Anna Vickers

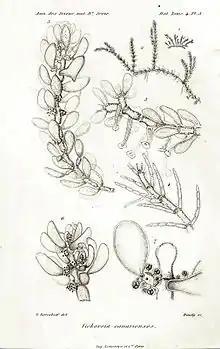
"Vickersia canariensis" (now "Vickersia baccata") by N. Karsakoff, 1896.

Vickers carried out research into marine flora around Roscoff, Naples (Italy), Antibes (France), the Canary Islands, and the Antilles. She published major papers in French journals on the algae of the Canary islands and Barbados, reporting results of field work done in the Canaries in 1895–96 and in the West Indies in 1898–99 and 1902–03. Her work in the Canaries led to the identification of over 30 new species on the island of Gran Canaria alone, while her work in the Antilles led to descriptions of over two dozen new species.